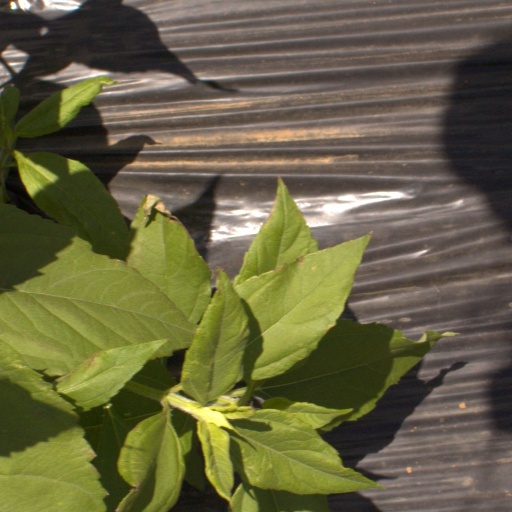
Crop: Jerusalem artichoke